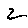
Label: 2